Heat transfer

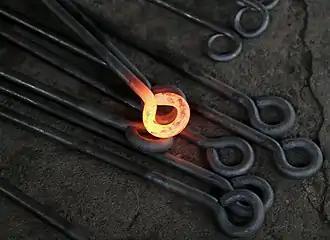
Red-hot iron object, transferring heat to the surrounding environment through thermal radiation

Radiative heat transfer is the transfer of energy via thermal radiation, i.e., electromagnetic waves. It occurs across vacuum or any transparent medium (solid or fluid or gas). Thermal radiation is emitted by all objects at temperatures above absolute zero, due to random movements of atoms and molecules in matter. Since these atoms and molecules are composed of charged particles (protons and electrons), their movement results in the emission of electromagnetic radiation which carries away energy. Radiation is typically only important in engineering applications for very hot objects, or for objects with a large temperature difference.